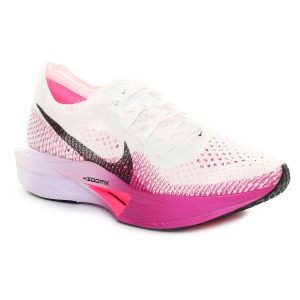
Nike Scarpa da Running Donna  Vaporfly Next 3 Bianco Viola   Sconto 20%
Prezzo: 208,00 €